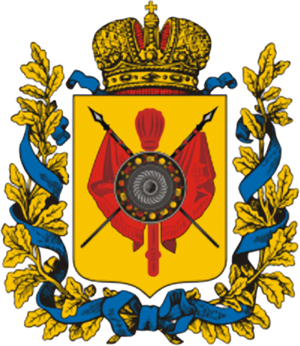
Le gouvernement de Tobolsk est une division administrative de l’Empire russe située en Sibérie occidentale avec pour capitale la ville de Tobolsk. Créé en 1796 le gouvernement exista jusqu’en 1919.